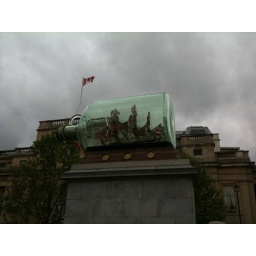
ship in a bottle